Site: brandenburg
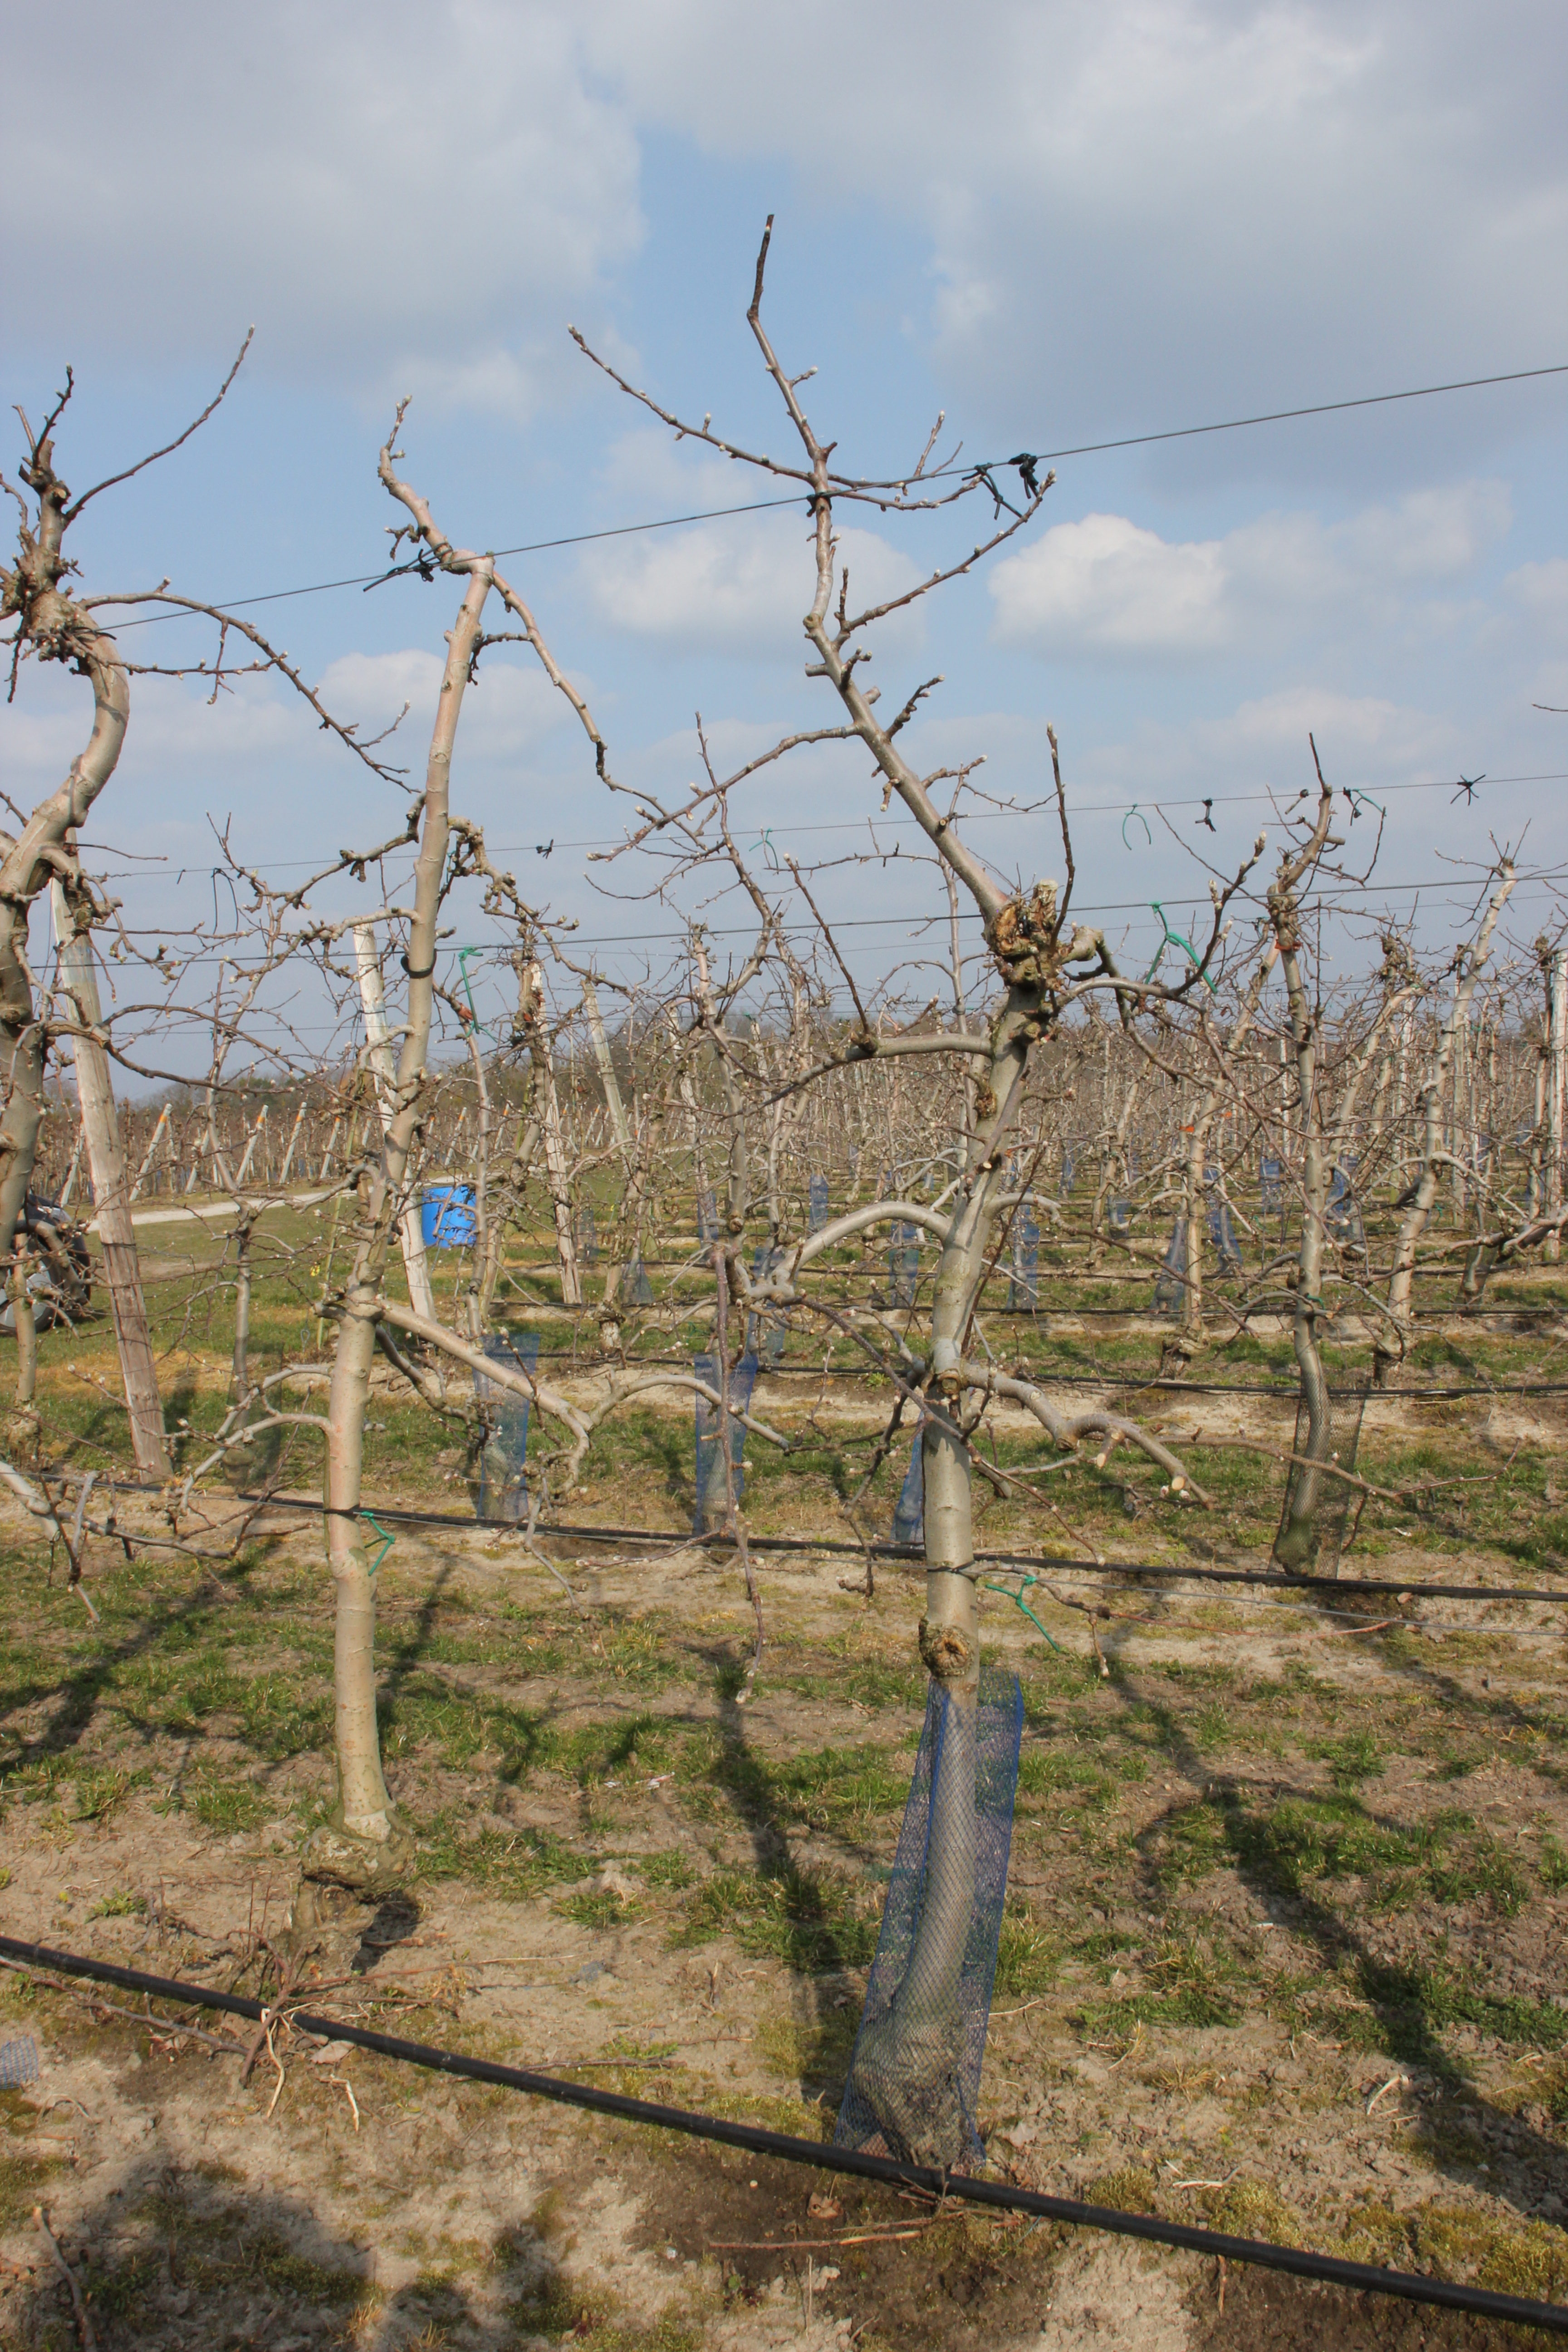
Growth stage (BBCH 03): Bud development